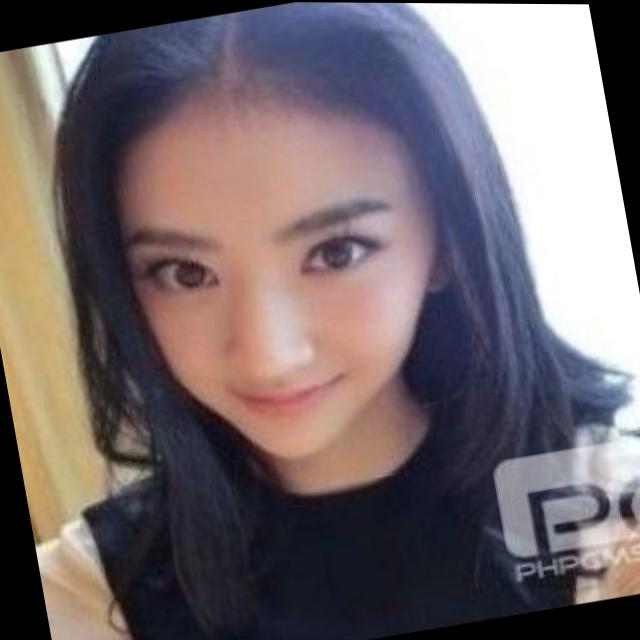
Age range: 13-20